Fortifications of Heraklion

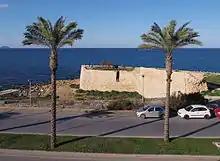
St. Andrew Bastion

The Venetian fortifications of Heraklion consist of a roughly triangular enceinte. The land front has seven bastions: